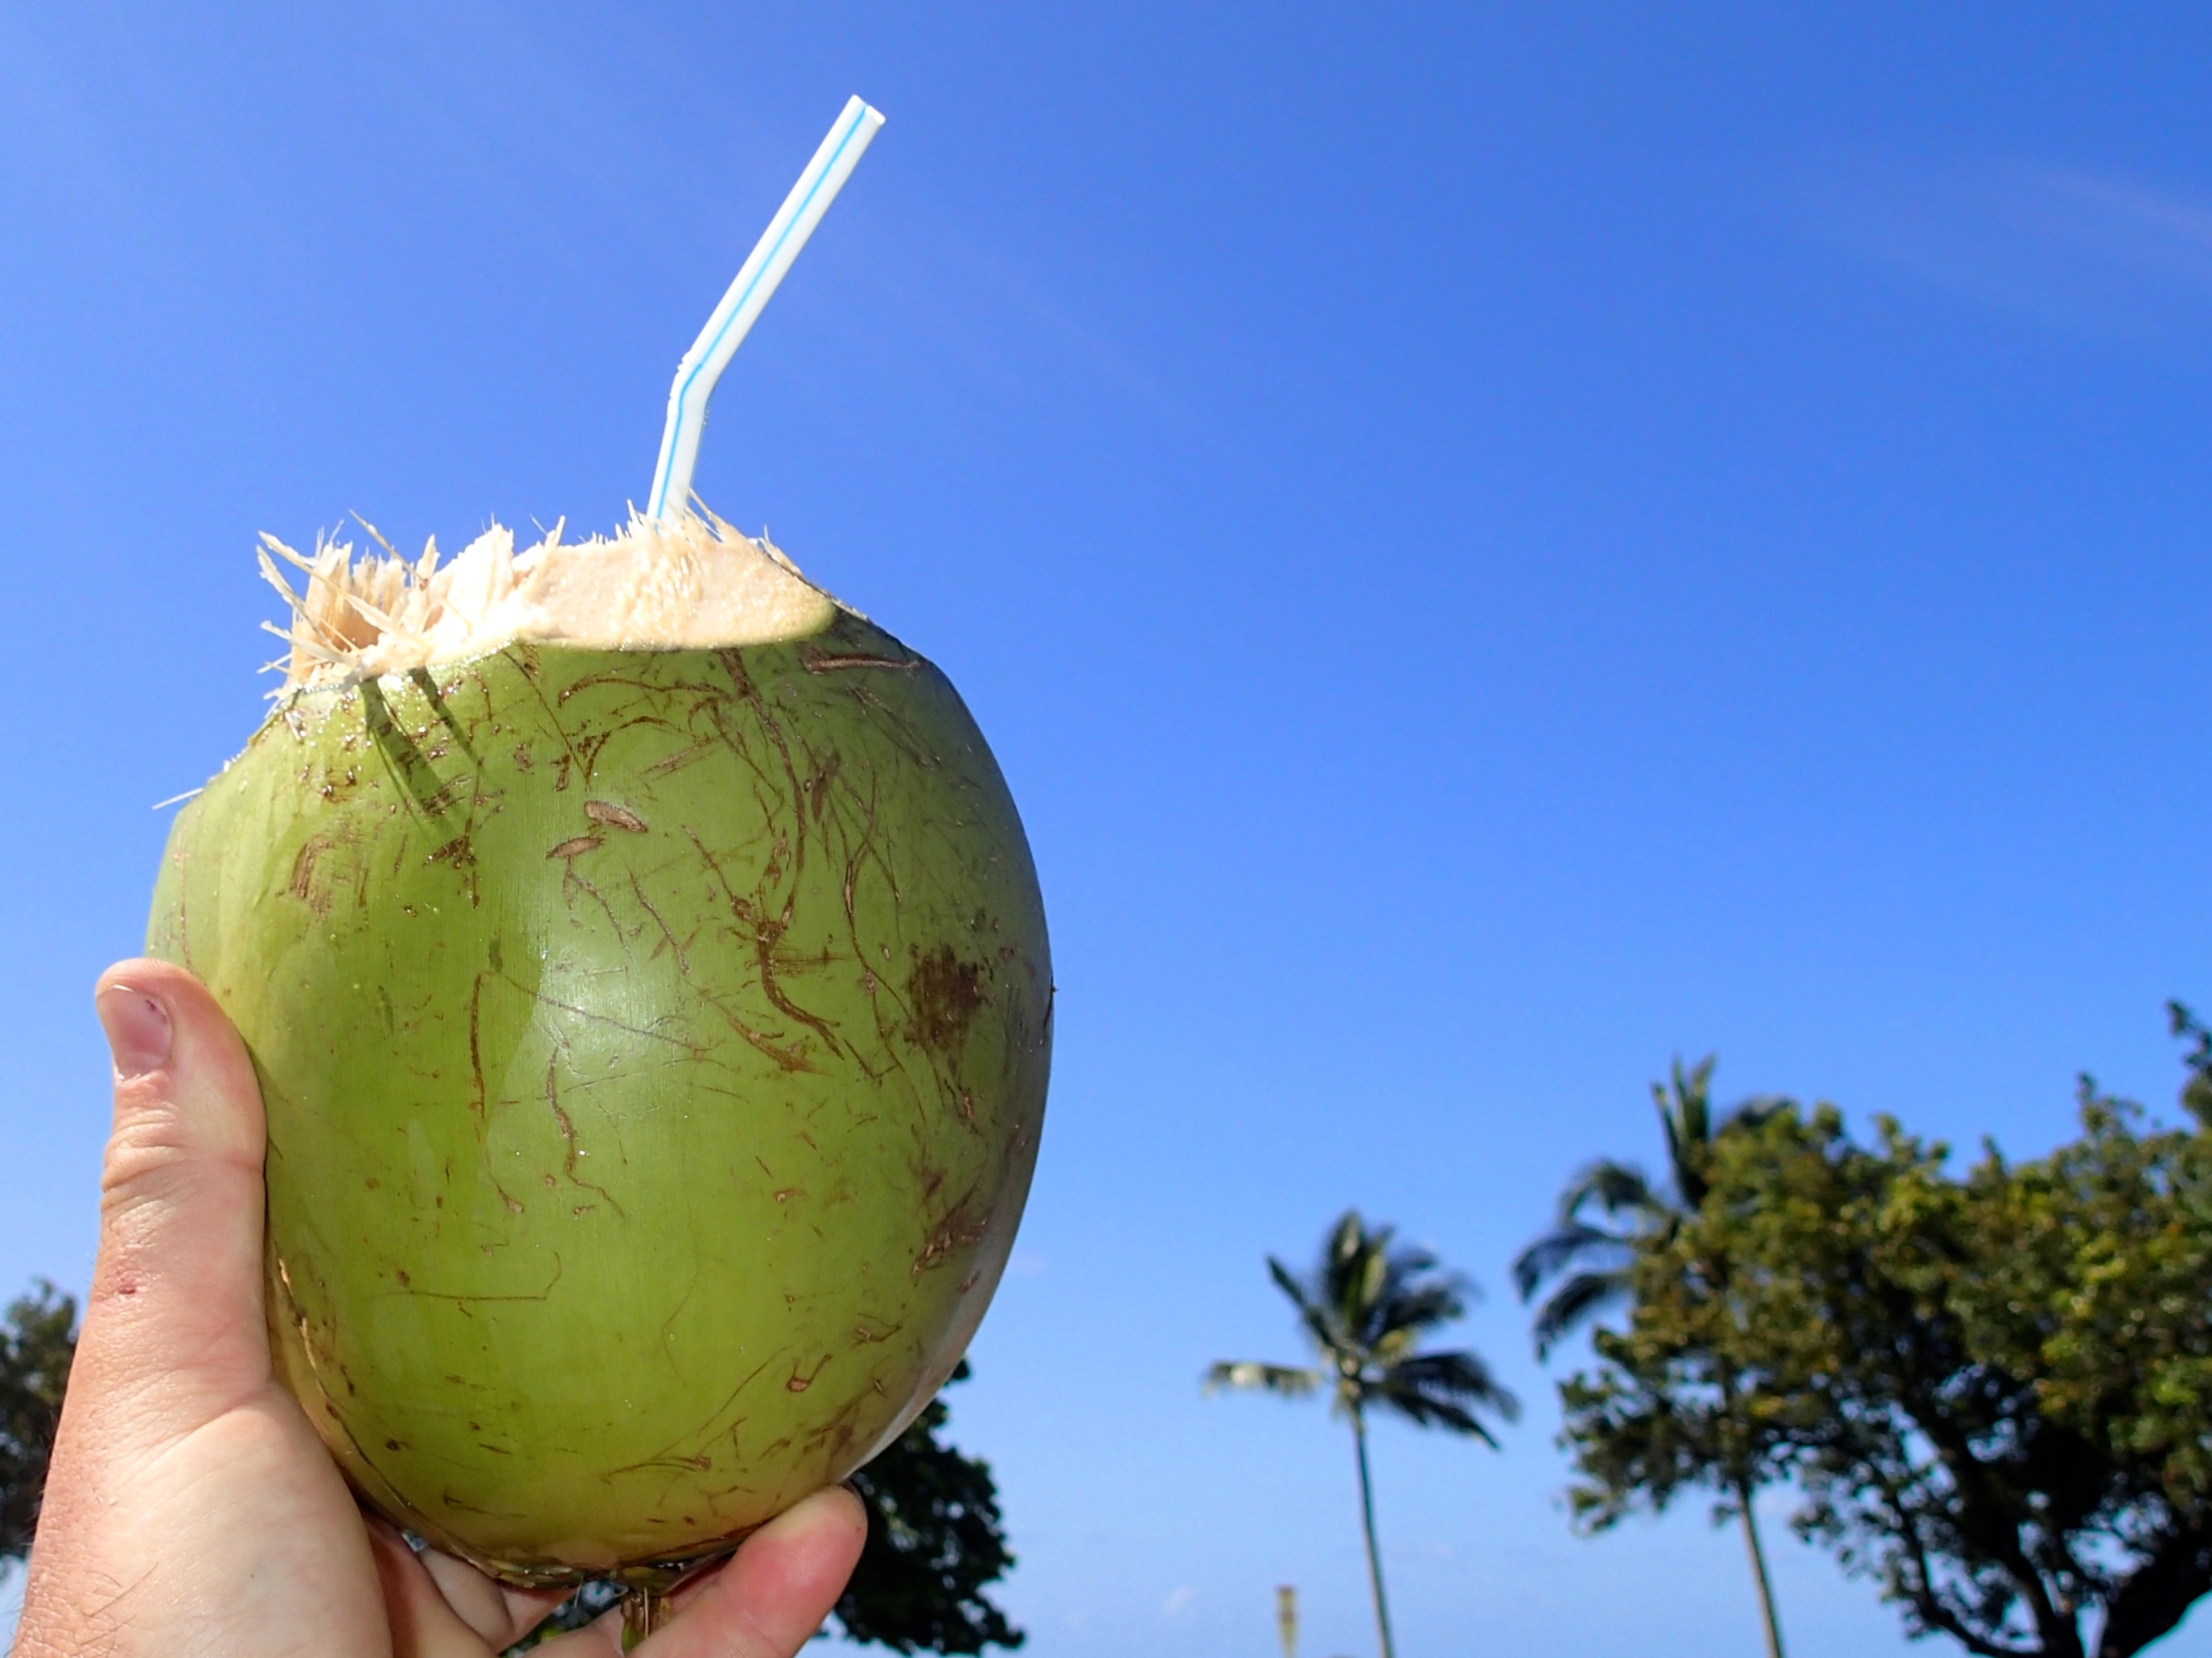
plant, fruit, flower, food, produce, vegetable, gourd, coconut, flowering plant, land plant, arecales